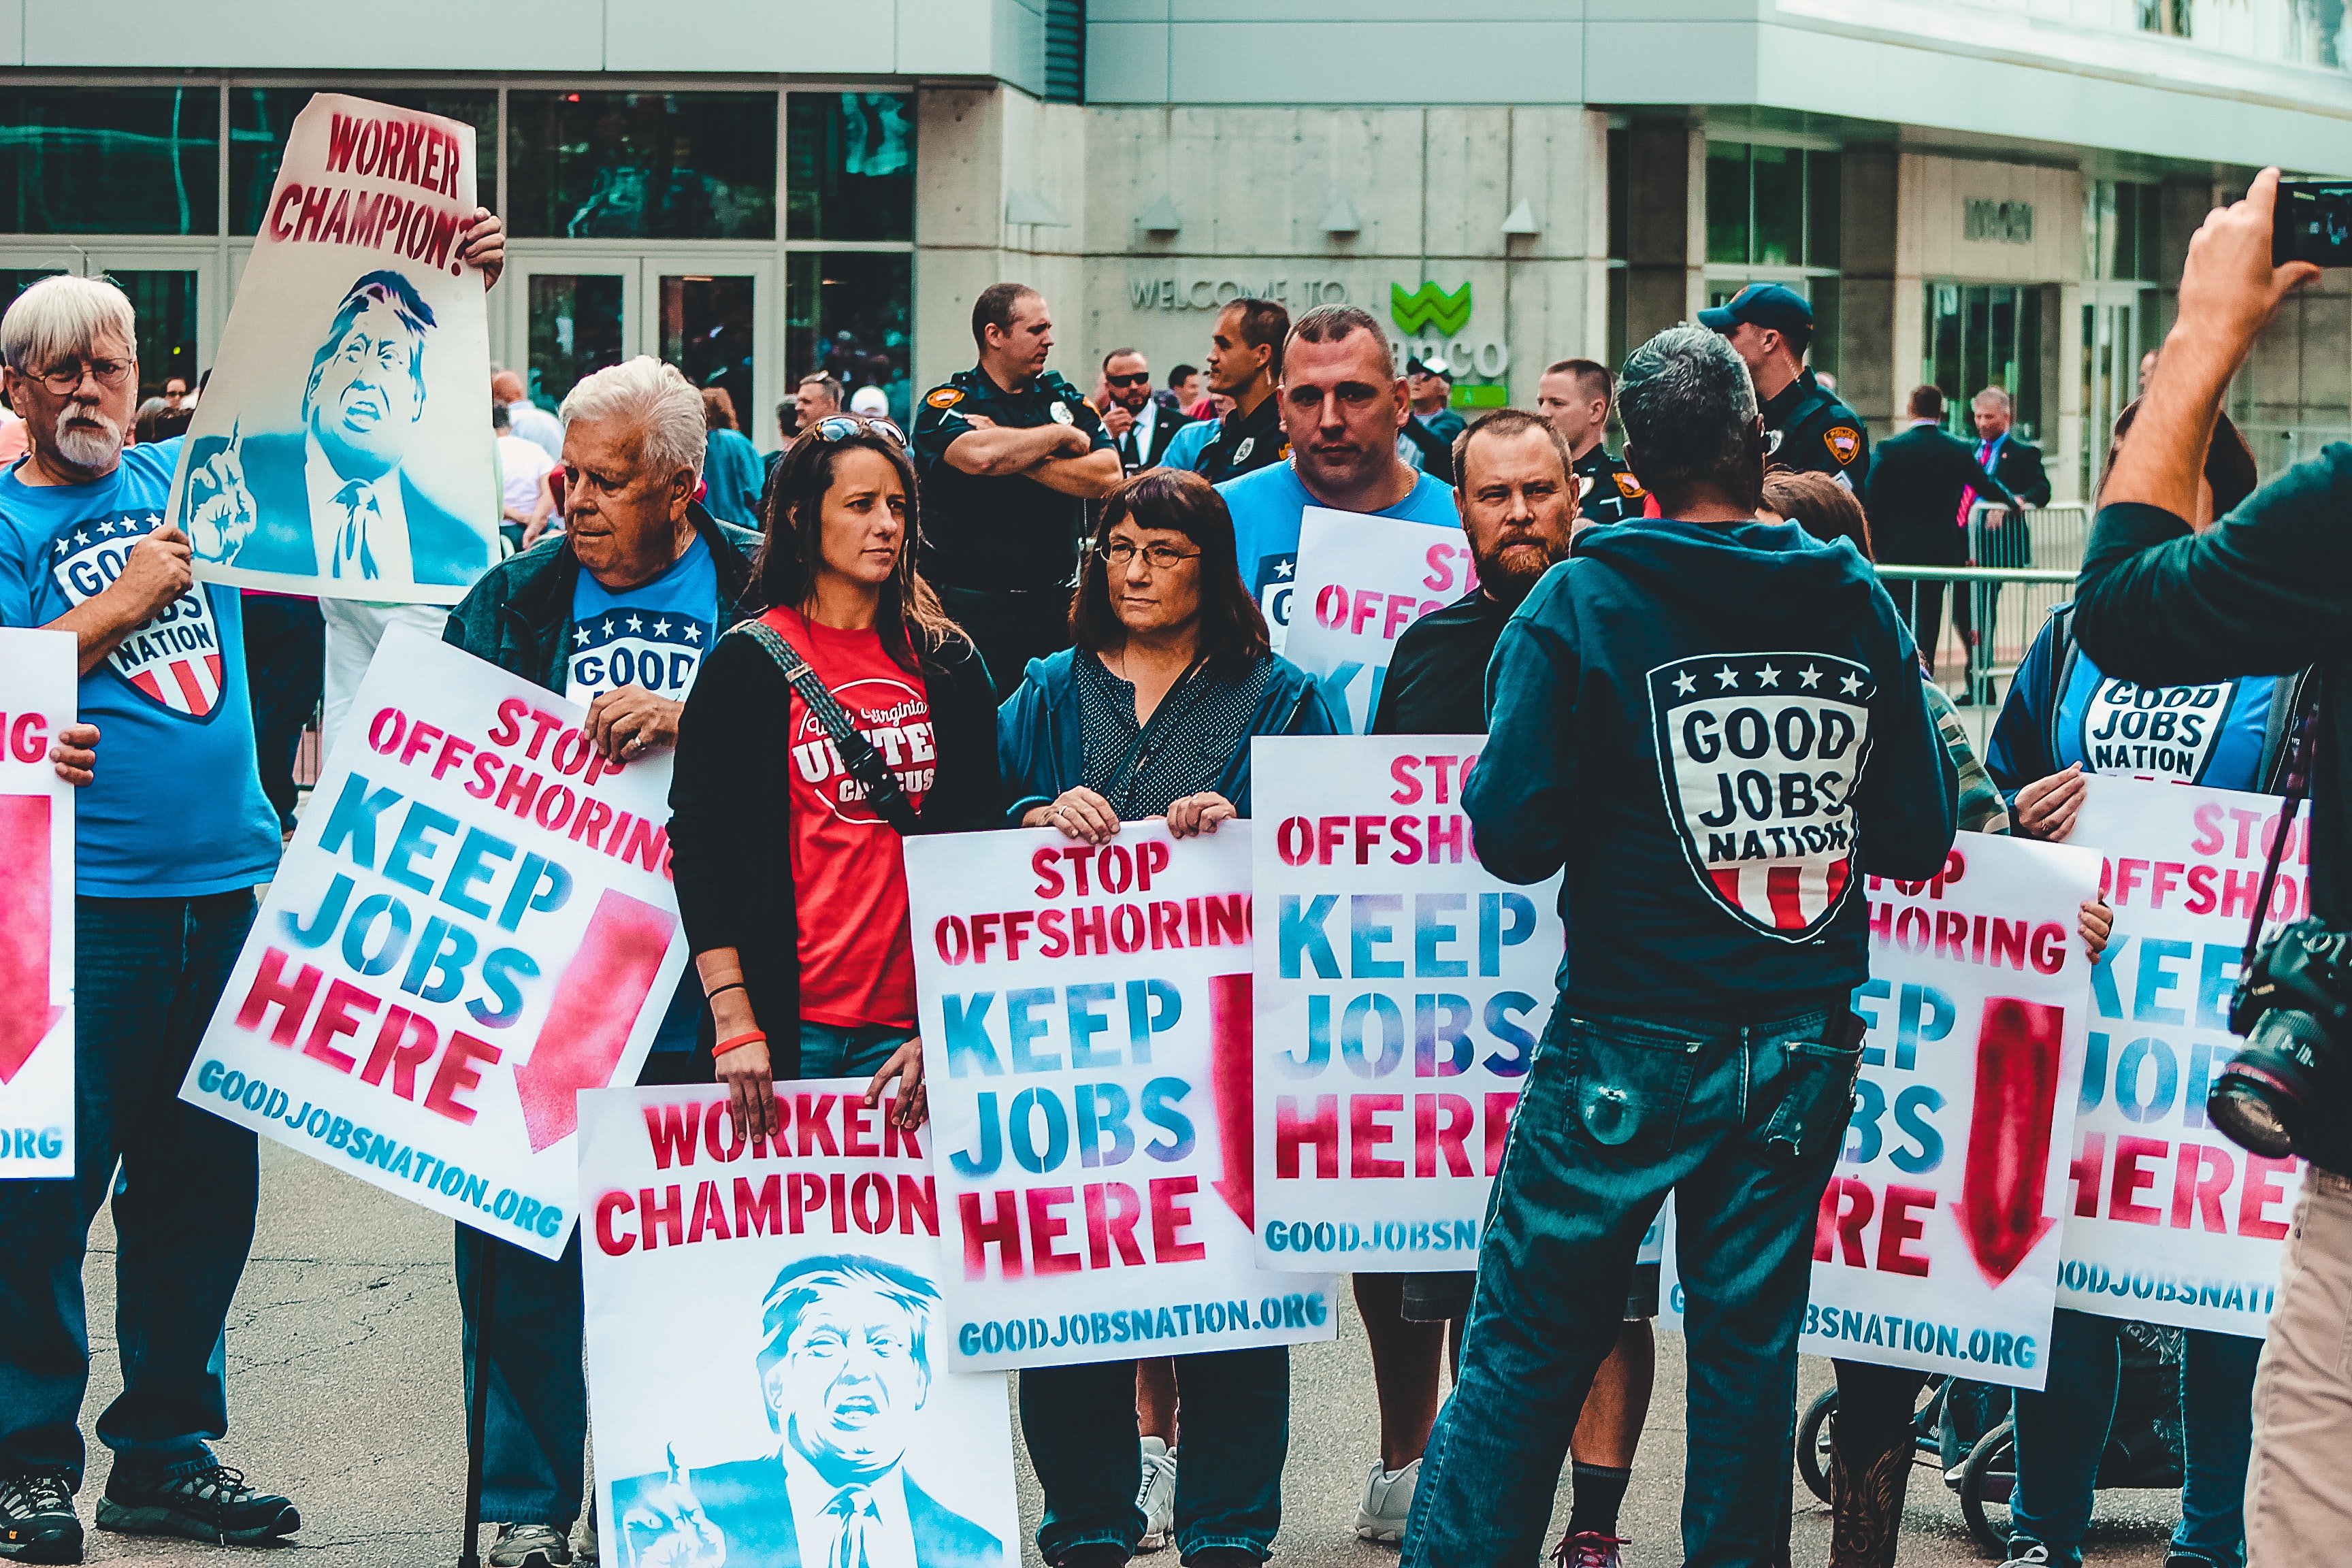
protest, event, demonstration, crowd, product, public event, street, recreation, advertising, vehicle